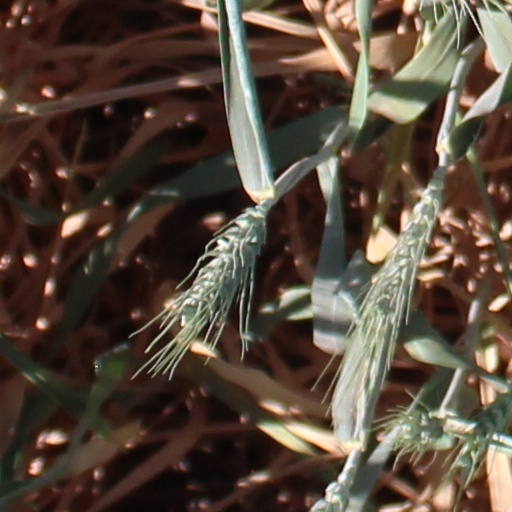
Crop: wheat